Vampyronassa

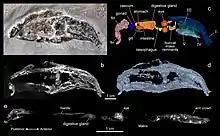
Photograph (a) and X-ray CT analysed image (b)-(e) of holotype specimen

"Vampyronassa" reached total length about . This taxon differs from the modern vampire squid in having longer first dorsal arms, a larger hyponome, and a more elongated mantle. The original description noted possible luminous organs which a restudy could not confirm. It had eight arms with uniserial suckers flanked by cirri, same as modern vampire squid. Retractile filaments that is known from modern vampire squid is not known in "Vampyronassa". Like vampire squid, "Vampyronassa" lacked an ink sac.